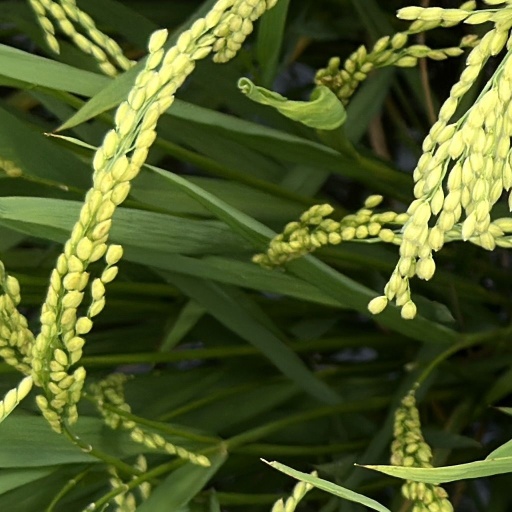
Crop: rice